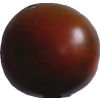
Label: tomato_maroon